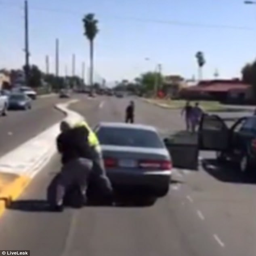
the men fight in the middle of the road